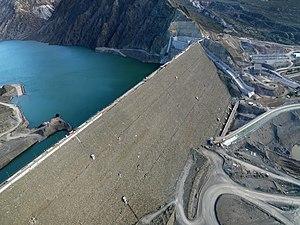
Le Río San Juan est une rivière qui parcourt la province de San Juan en Argentine et dont le bassin d'alimentation se nourrit dans les sommets de la Cordillère des Andes, dans une zone comprise entre la Cordillère de Olivares au nord, et le massif de l'Aconcagua au sud, zone aux précipitations assez irrégulières en général et de moins en moins abondantes du sud au nord.